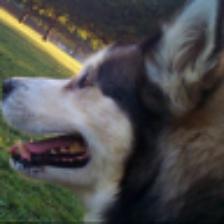
Label: NonHuman